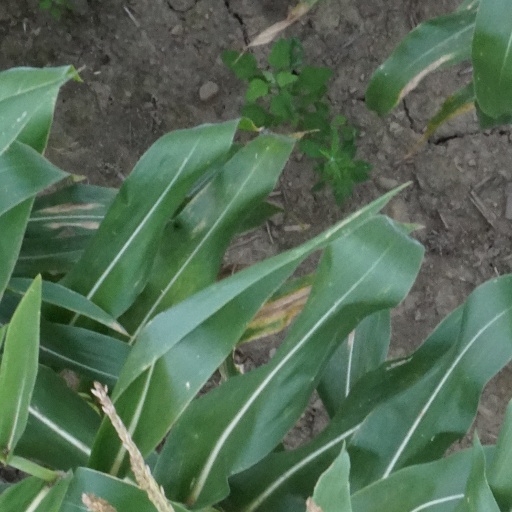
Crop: maize; corn